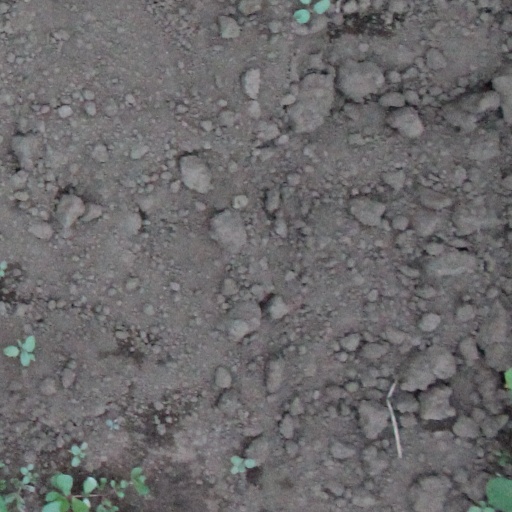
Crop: soybean